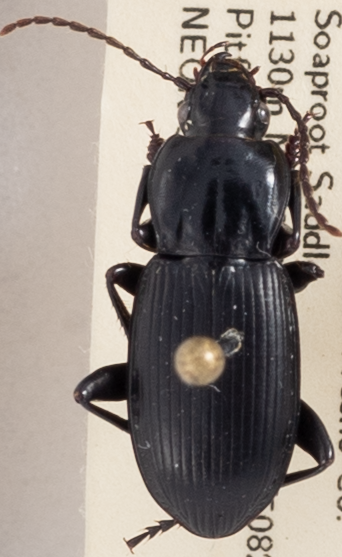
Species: Pterostichus ordinarius
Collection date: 2019-07-03
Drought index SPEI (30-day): -0.17
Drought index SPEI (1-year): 0.39
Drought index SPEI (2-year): -0.03